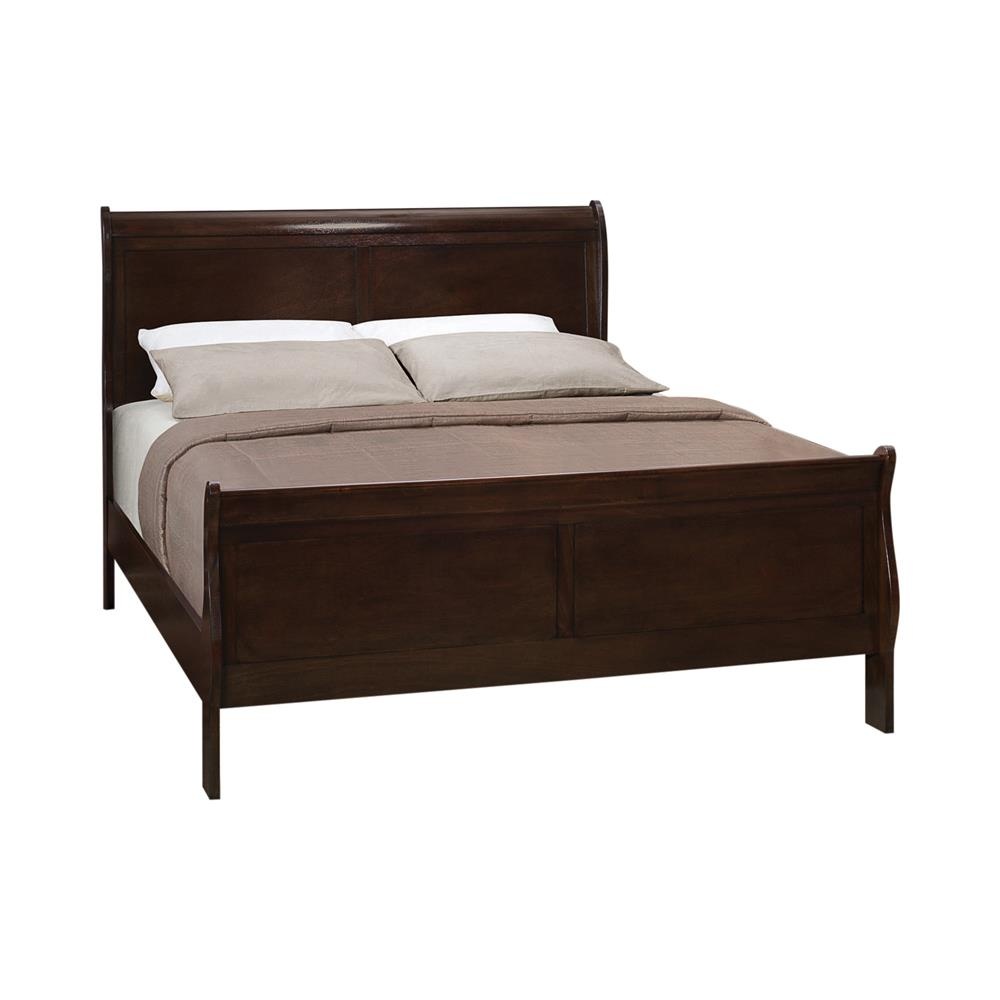
Louis Philippe Eastern King & Queen Panel Sleigh Bed Cappuccino
Brand: Coaster Z2 Premium
Category: Furniture > Beds & Accessories > Beds & Bed Frames > Sleigh Beds & Bed Frames